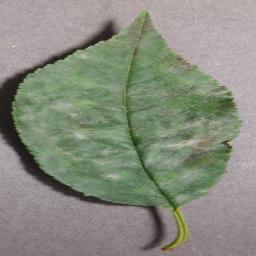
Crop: cherry
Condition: (including_sour)_powdery_mildew